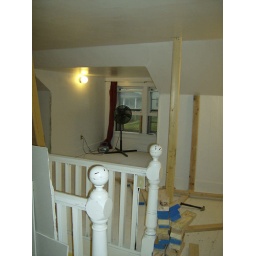
View from bathroom area over to where smaller bedroom will be